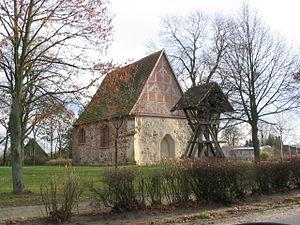
Goldenstädt est un village du Mecklembourg, dans le Nord de l'Allemagne, appartenant depuis 2009 à la commune de Banzkow dans l'arrondissement de Ludwigslust-Parchim. Sa population comptait 640 habitants au 31 décembre 2007.